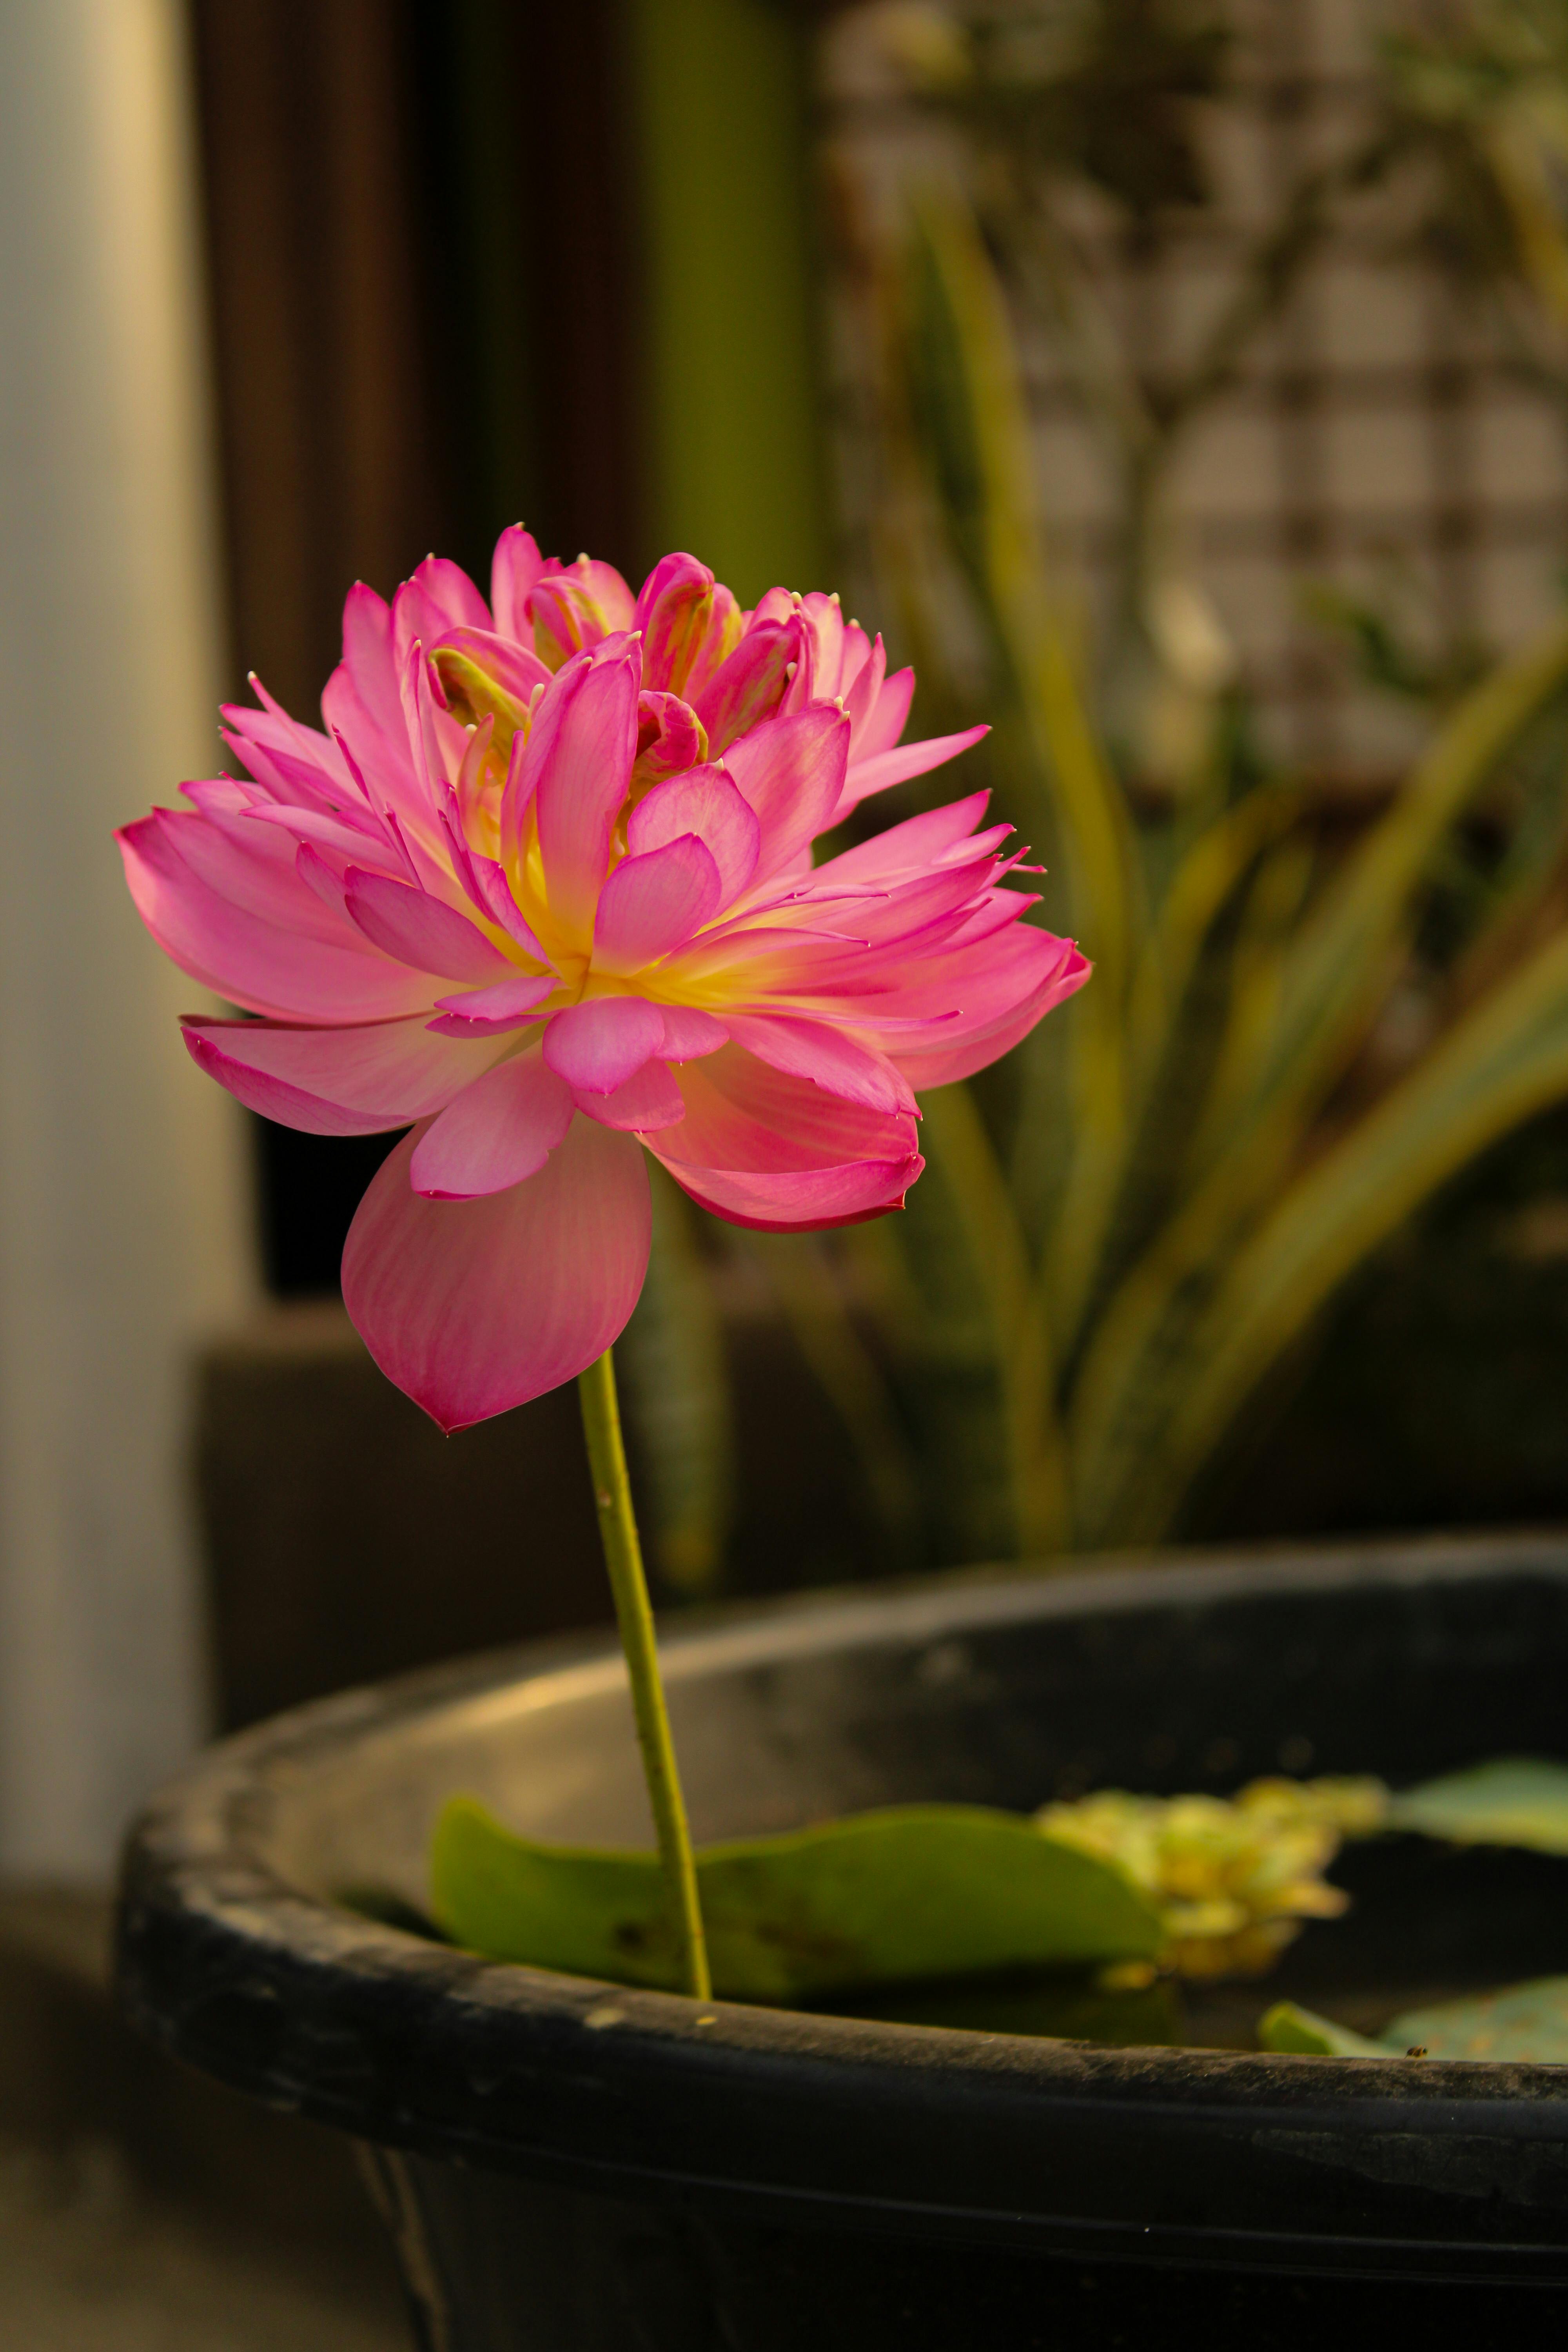
flower, plant, lotus, petal, houseplant, botany, flowerpot, sacred lotus, terrestrial plant, pink, aquatic plant, lotus family, flowering plant, annual plant, close up, proteales, Pedicel, water lily, magenta, peach, macro photography, still life photography, plant stem, floristry, art, fragrant white water lily, dicotyledon, floral design, landscape, flower arranging, artificial flower, perennial plant, pollen, wildflower, bud, garden, pond, still life